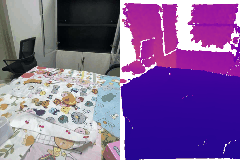
Label: orange